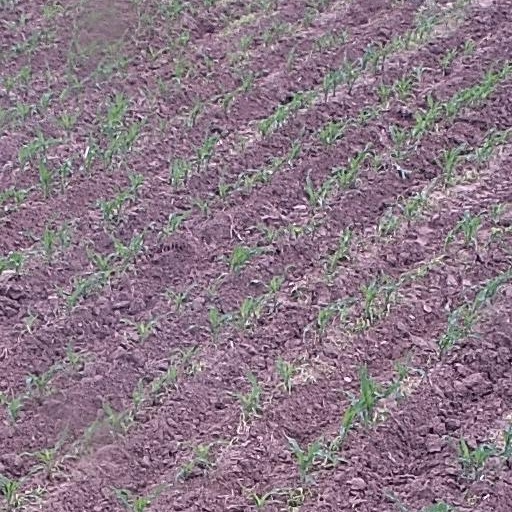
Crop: maize; corn